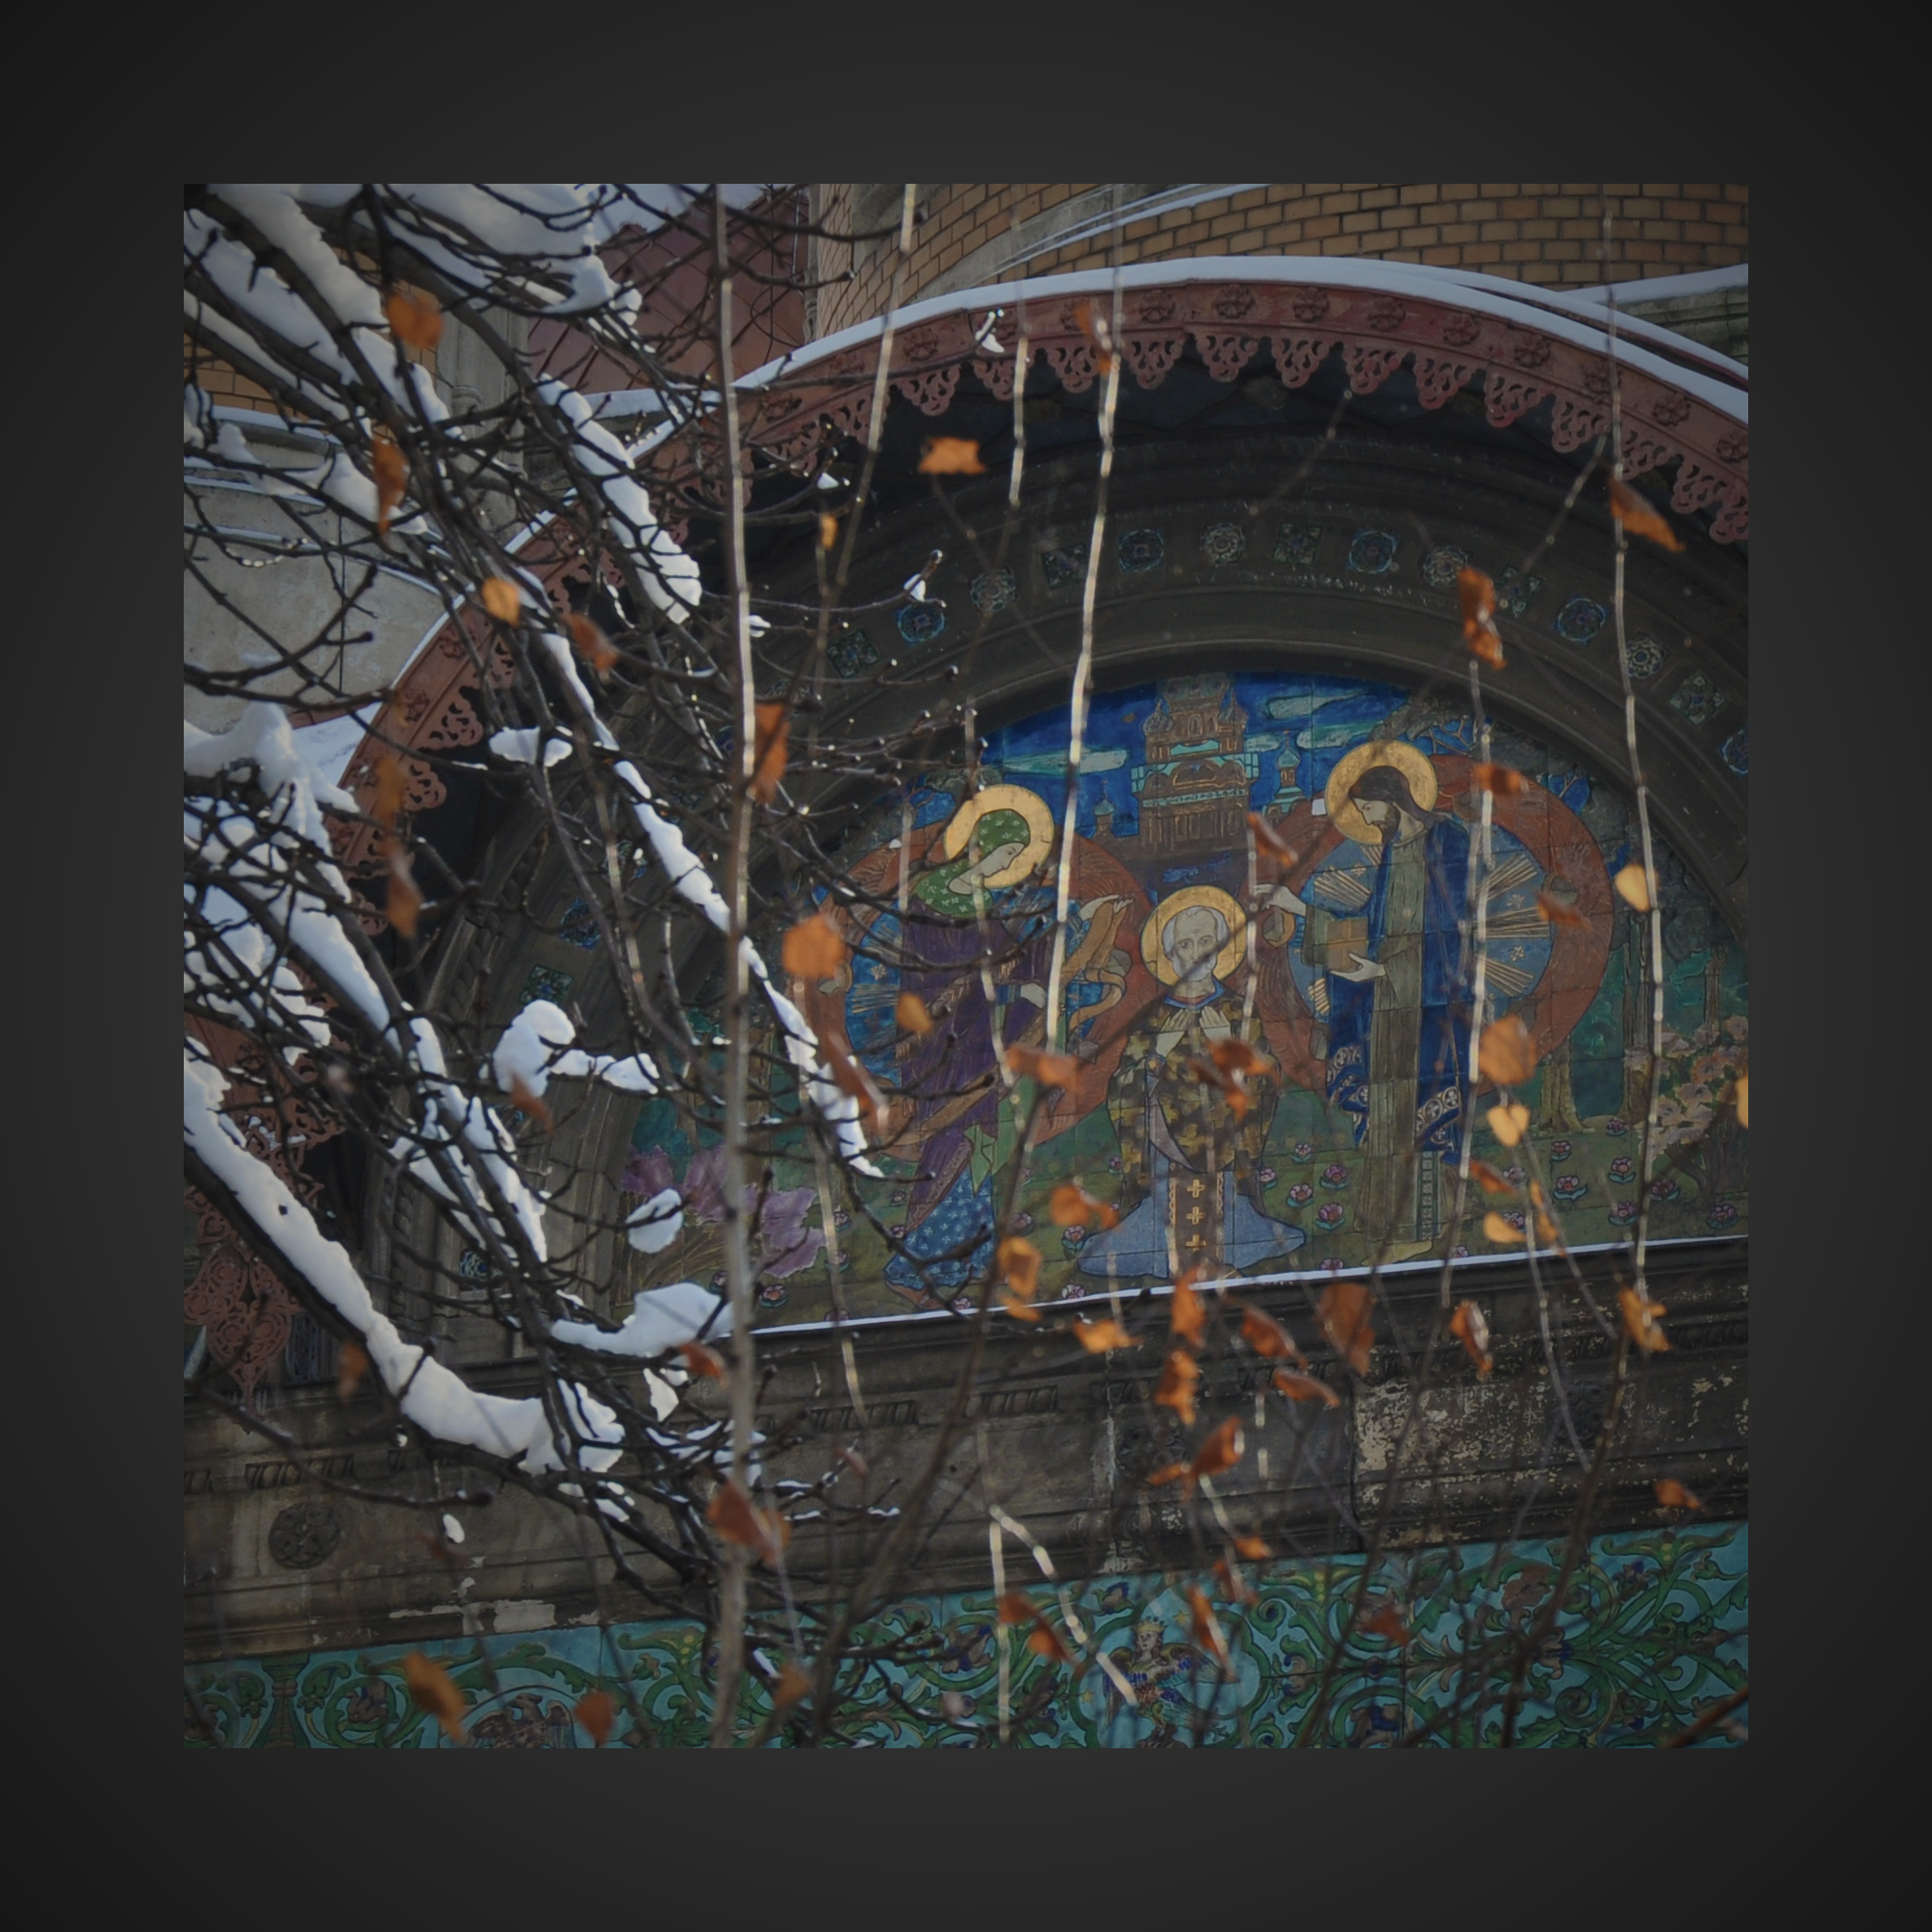
architecture, photography, building, monument, photo, religion, church, christian, painting, photos, religious, art, cool image, de, churches, mural, fotografie, christianity, romana, orthodox, eastern, russian, romania, bucharest, bor, biserica, arhitectura, orthodoxy, romanian, ortodoxa, patrimoniu, ortodoxia, ortodoxie, cretinism, cretin, ecclesiastical, bisericeasc, cladire, edificiu, bucuresti, bisericarusa, bisericastudentilor, paraclisuluniversitar, lmibiima18814, modern art